Protohistory of West Virginia

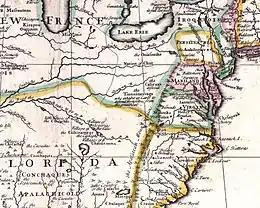
French Map Ca. 1710

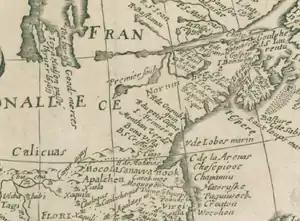
Clip from 1671 French map

The Calicua migrated east to the upper Potomac River trade area, but the tribe was later destroyed and absorbed into other tribes. The earliest location of the Calicuas is depicted as a province north of the Chisca (Uchi) and Appalachians according to the Narrative of De Soto's expedition in 1540–1541. Calicuas is found on Ortelius's 1570 map and 1642 on the Blaeuw map. The next map by Merian was issued about 1650 now with more correct geography showing the Calicuas along the general area of West Virginia. The Guyandottes appeared in southwestern West Virginia and southern Ohio around this time, pushing out from the Acansea (Ohio) Valley the Calicua and Mosopelea (Ohio Ofo) peoples according to the progressing of contemporary maps.